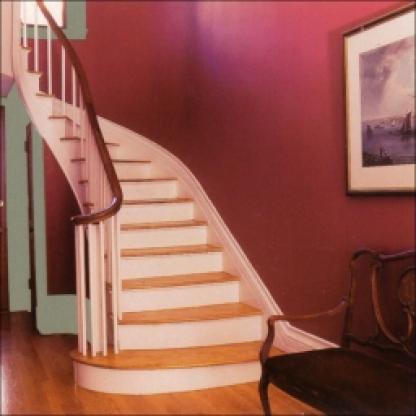
Scene: Indoor